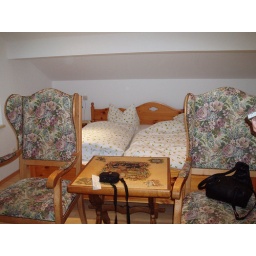
Another bedroom in a German house